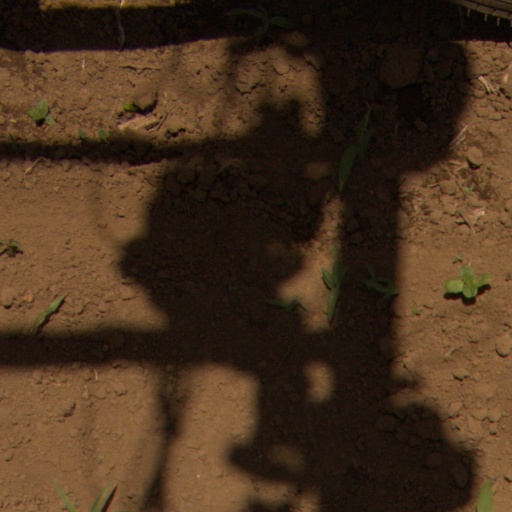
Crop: Jerusalem artichoke